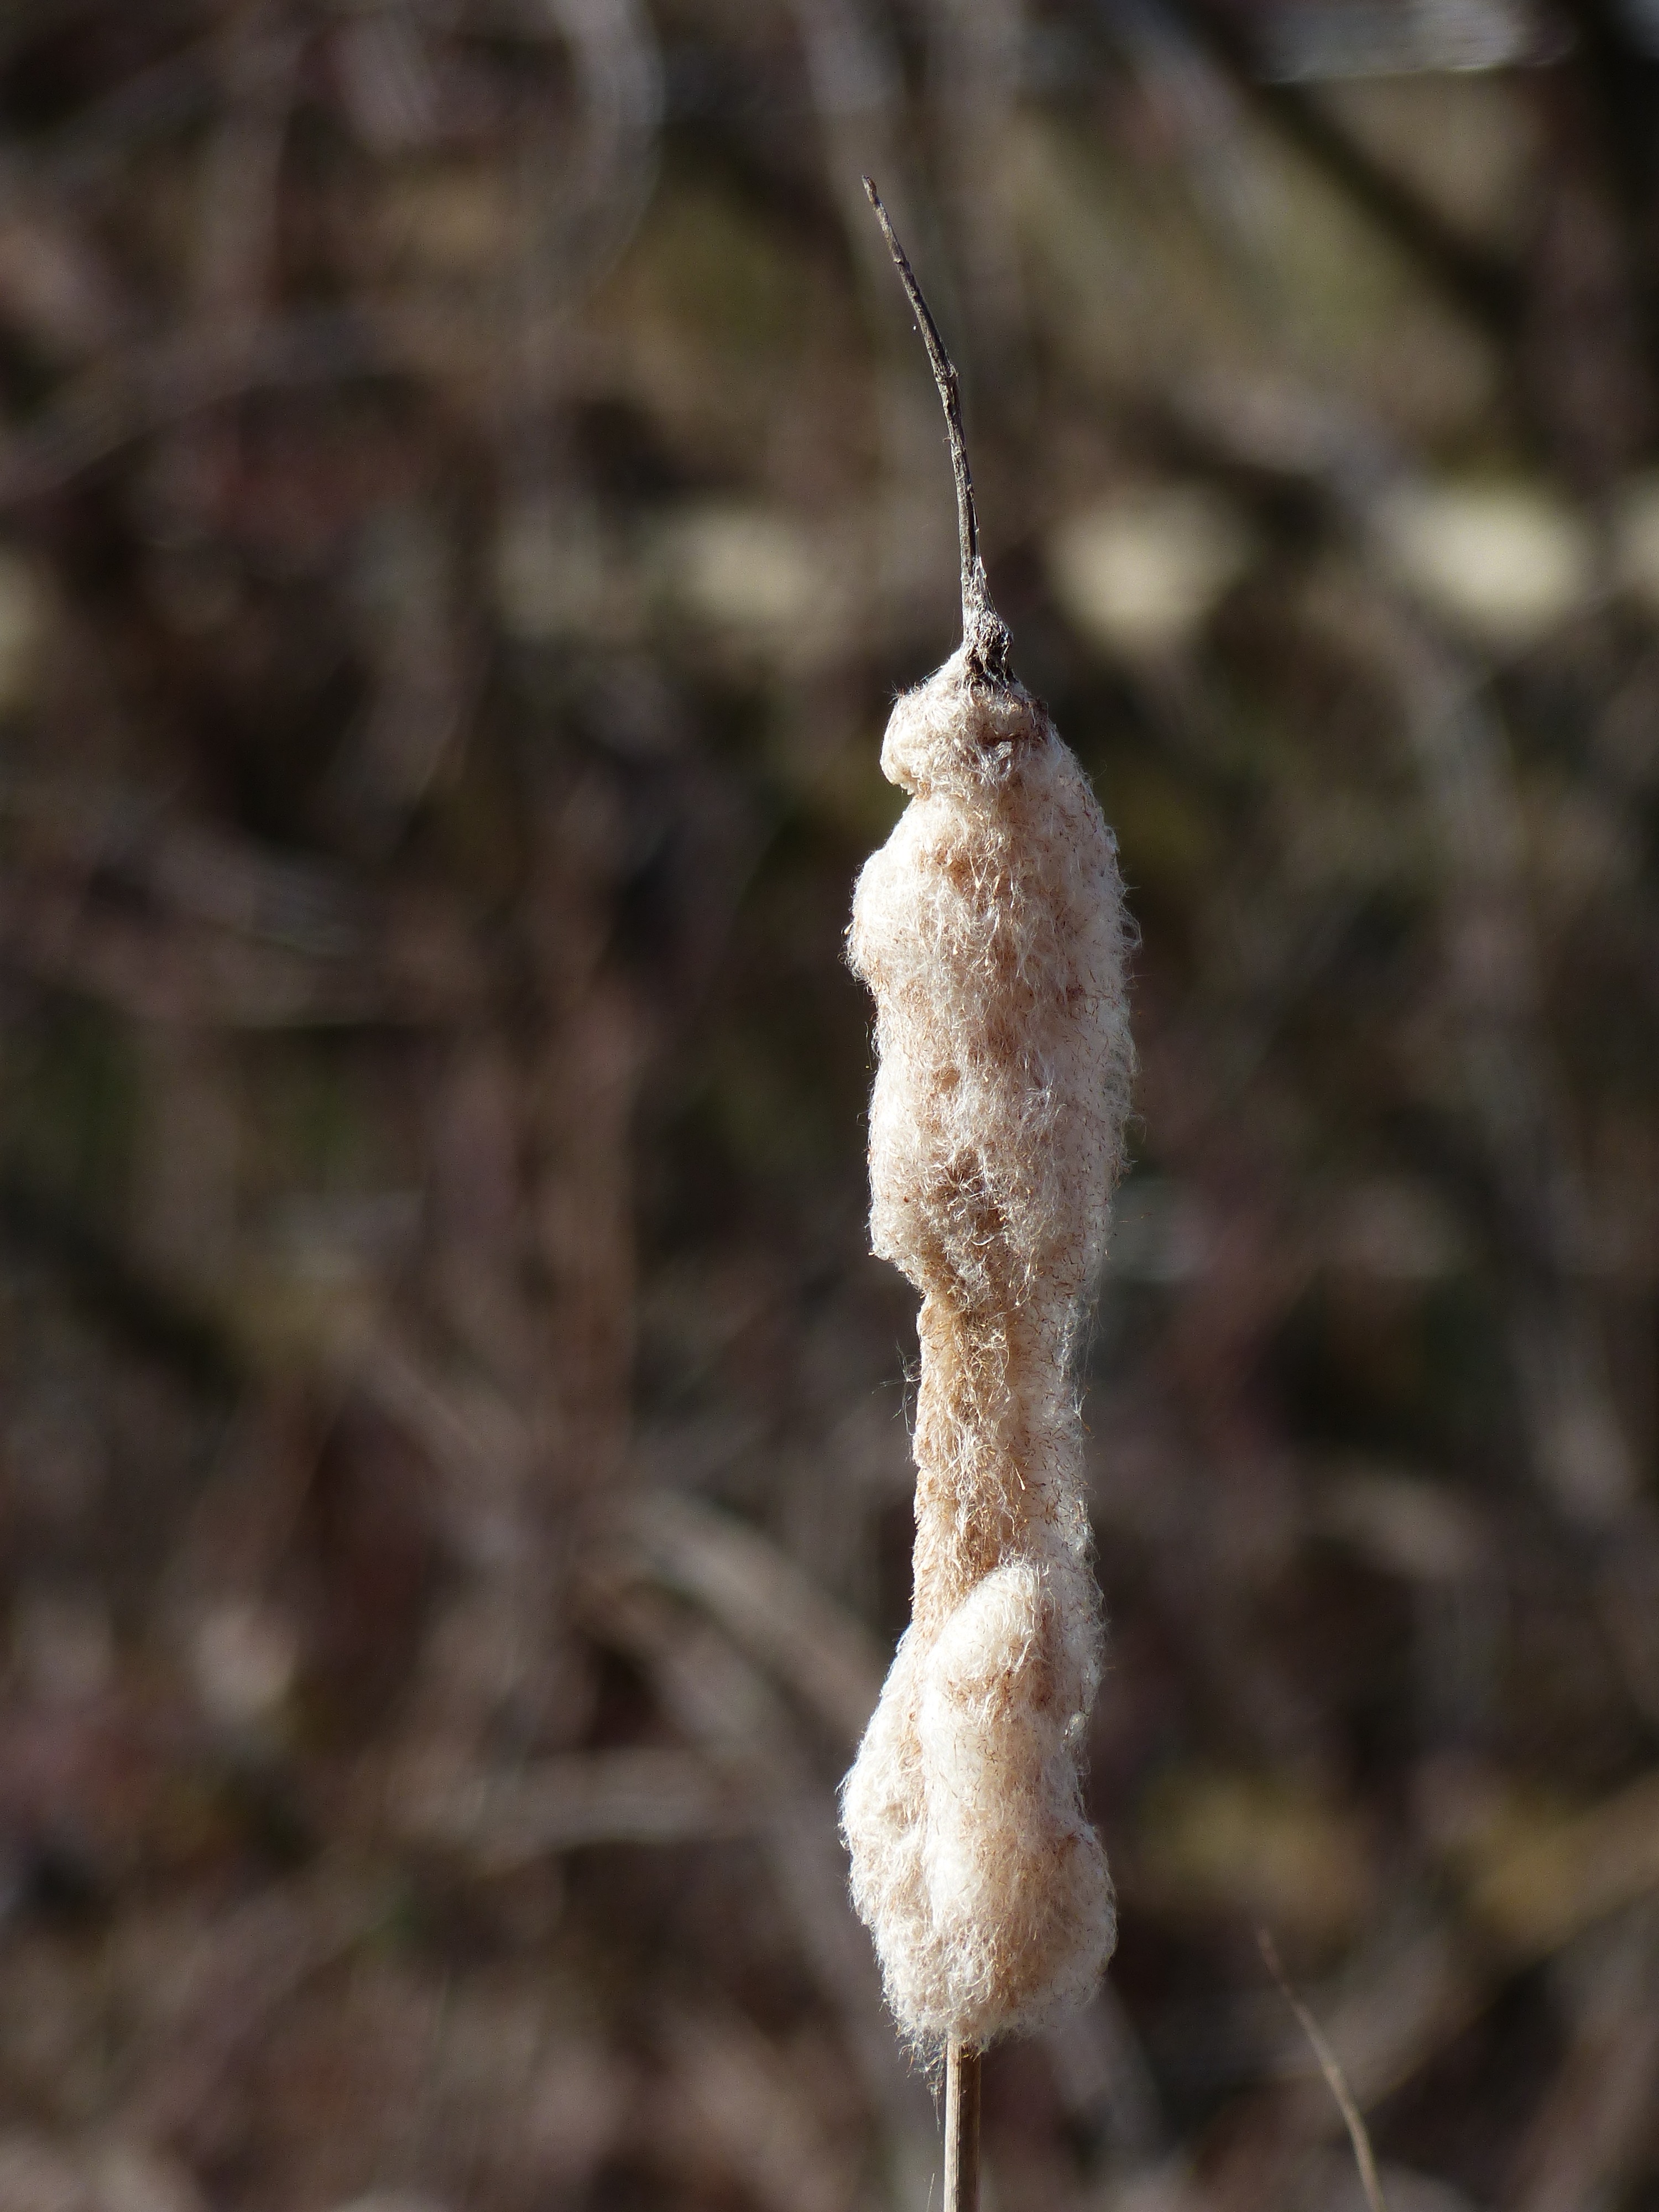
tree, branch, plant, leaf, flower, produce, insect, soil, moth, flora, wool, fauna, close up, reeds, macro photography, inflorescence, cattail, flying seeds, flowering plant, tube piston greenhouse, typha, typhaceae, licorice like, poales, kanonenputzer, schlotfeger, lampenputzer, plant stem, land plant, pompesel, fuck club